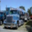
Label: truck